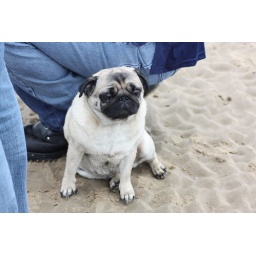
A day on the Freshfields near Liverpool with our inlaws, their dog Jas and our spaniel (Maggie) and pug (Parker).